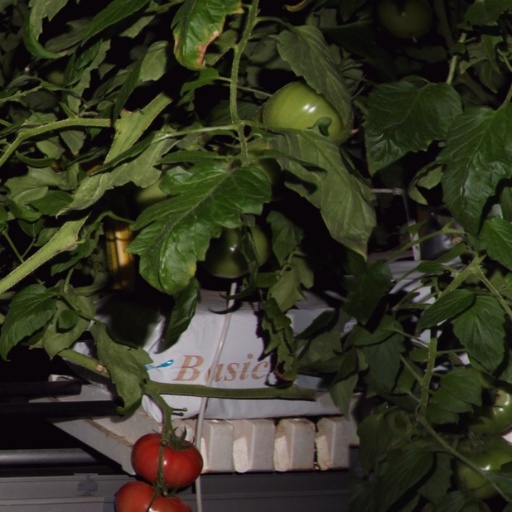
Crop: tomato